Queniborough

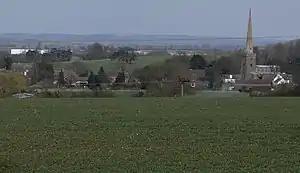
View of Queniborough showing the great height of St Mary's Church spire

The place-name 'Queniborough' first appears in the Domesday Book of 1086, as "Cuinburg". It is listed as "Quenburg" in about 1125, in the Leicestershire Survey in J. H. Round's "Feudal England". It appears as "Queningburc" in 1236 and as "Queniburg" in 1242 in the "Book of Fees". The name is thought to be the Old English "Cwēne-burg", meaning "the queen's manor".